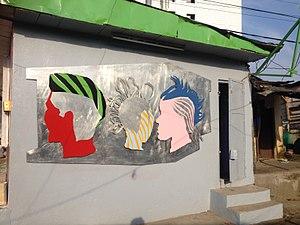
Cet article recense les principales œuvres d'art public de Douala, au Cameroun.
Boris Nzebo, né à Port-Gentil en 1979, est un artiste plasticien qui vit et travaille à Douala.